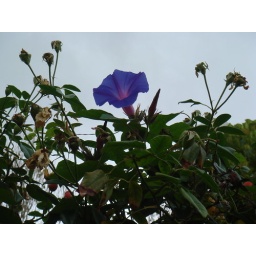
this little flower was peeking over the back fence